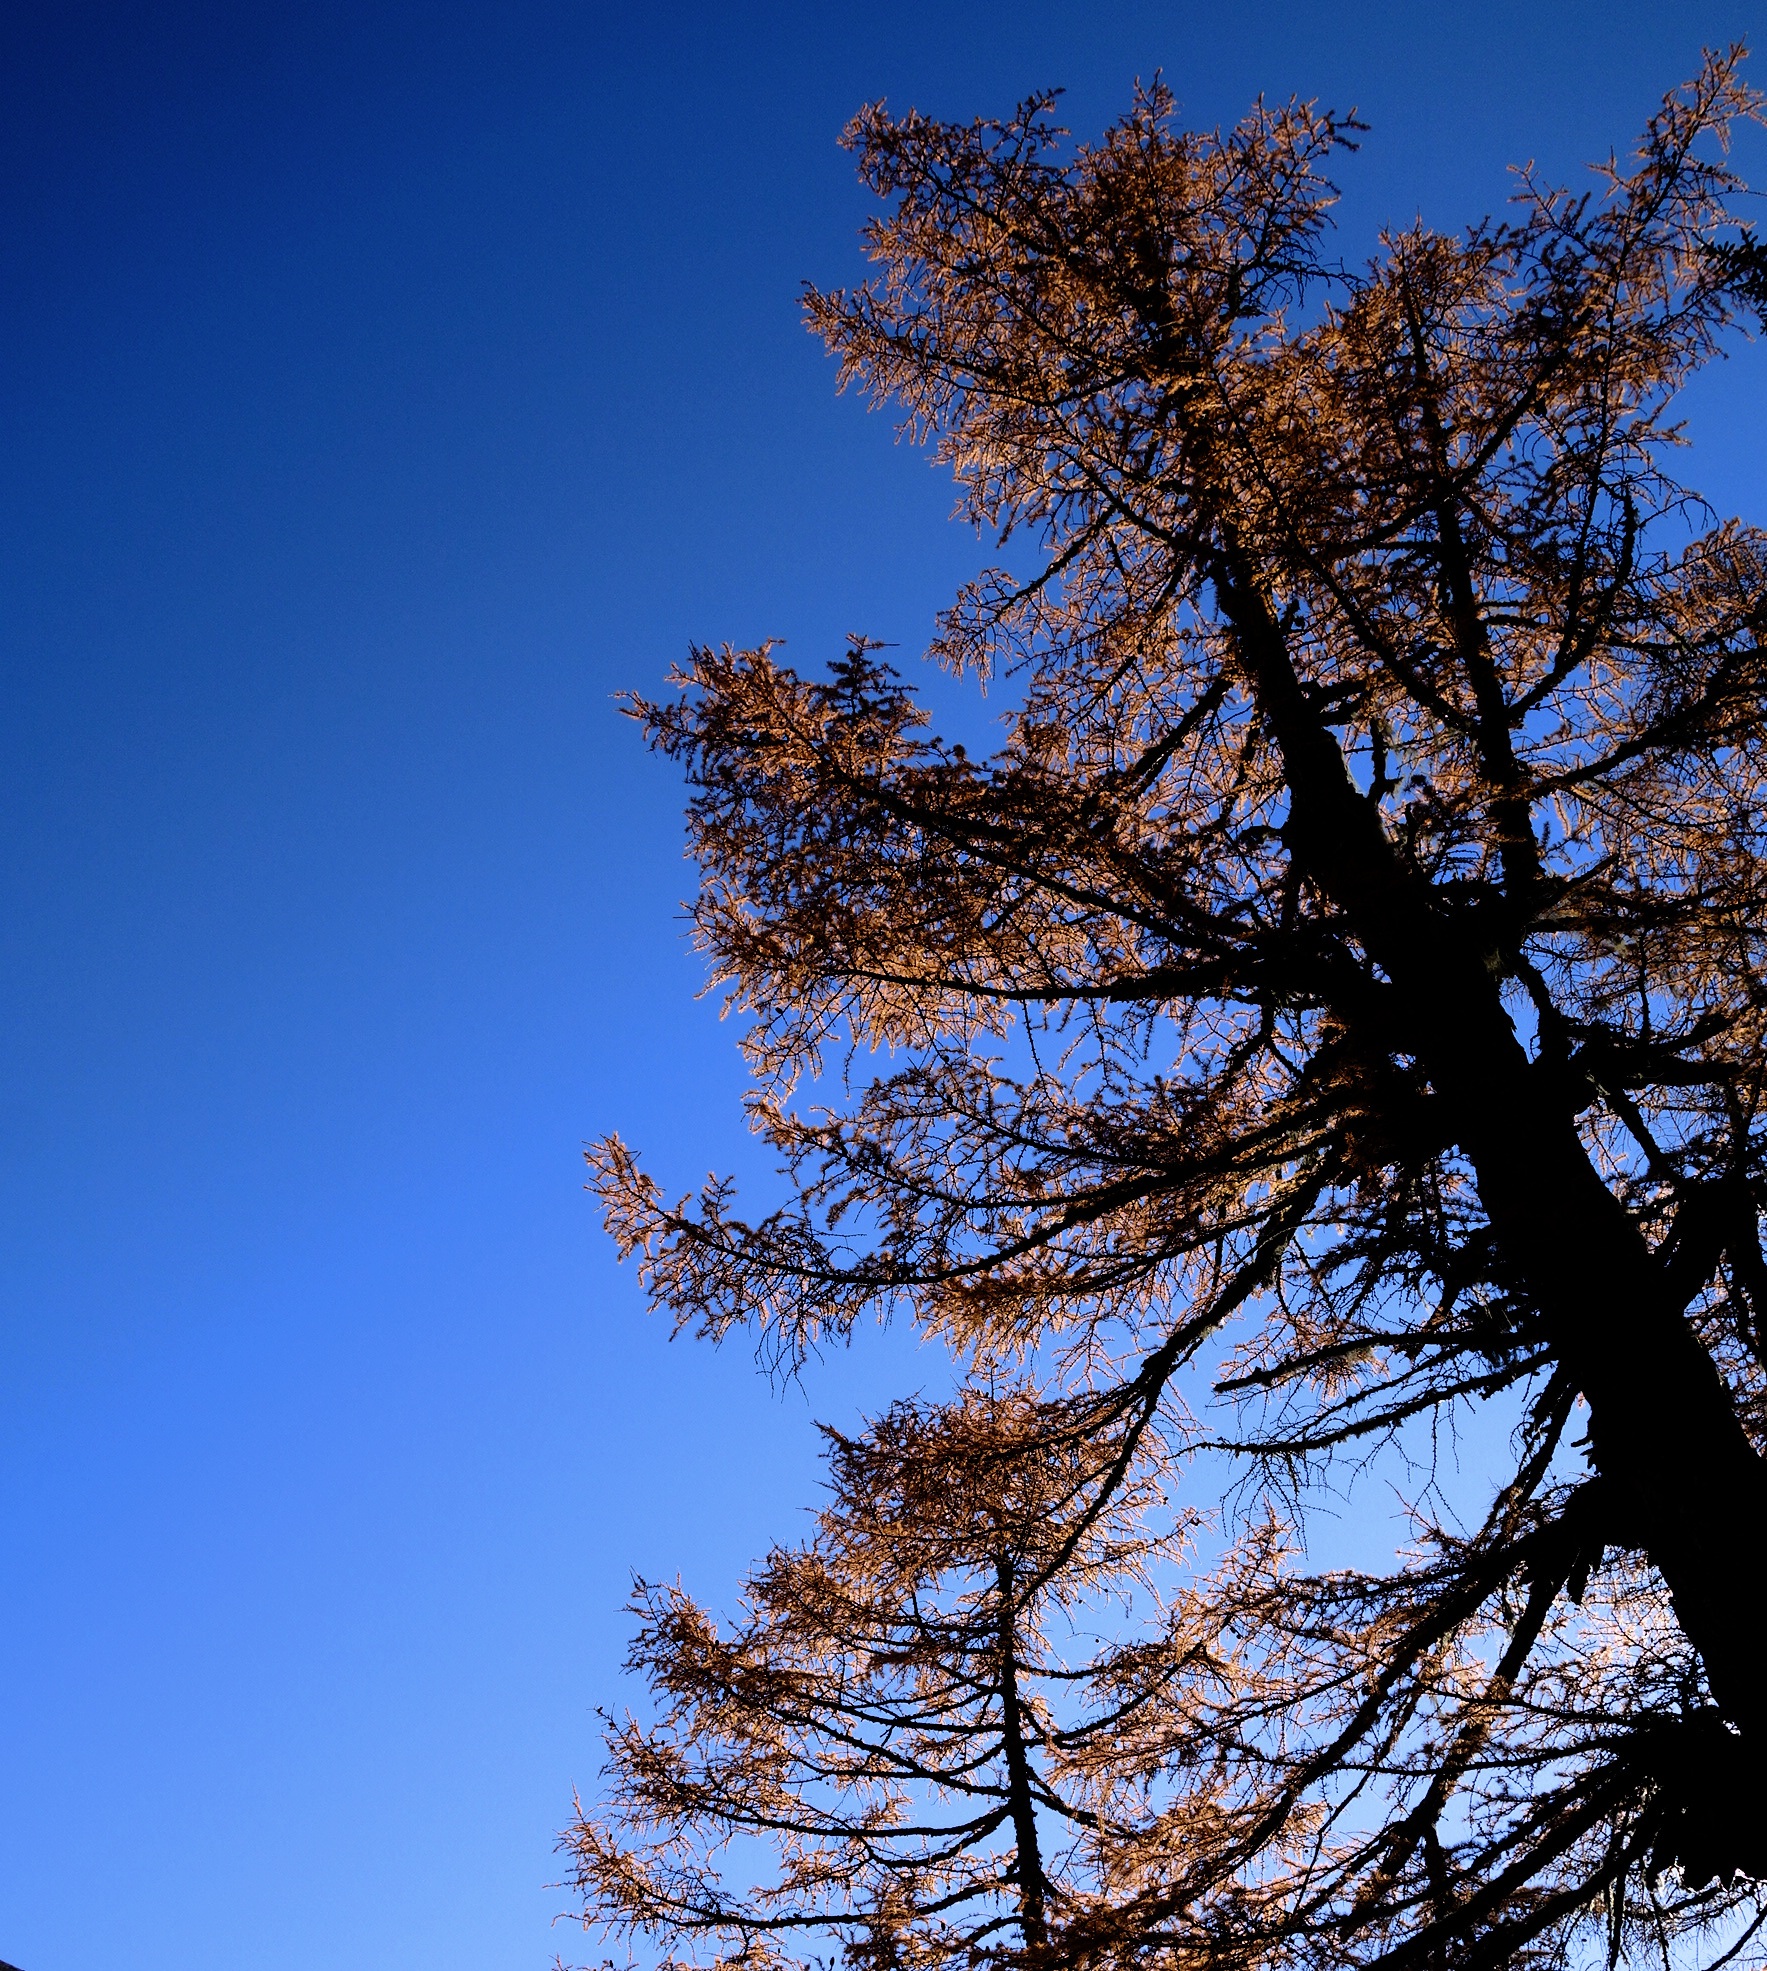
tree, nature, forest, branch, winter, cloud, plant, sky, sunlight, morning, leaf, dusk, autumn, blue, season, look up, blue sky, figure, ecosystem, the leaves, woody plant